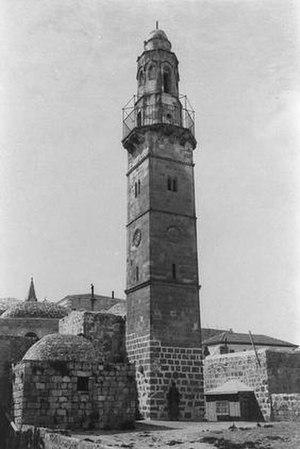
Cet article présente la liste de mosquées d'Israël.
La mosquée al-Khanqah al-Salahiyya est une mosquée située dans le quartier chrétien de la vieille ville de Jérusalem, au nord de l'église du Saint-Sépulcre.